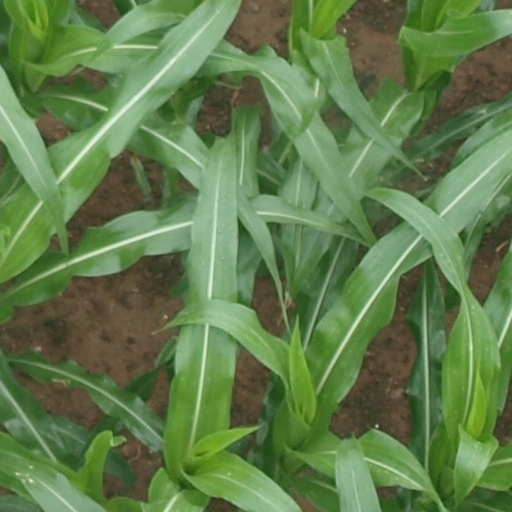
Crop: maize; corn